Dhu al-Shamalayn

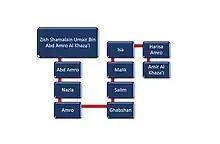
Family Tree and Lineage of Umayr, Kunya Abu Muhammad, title Dhu al-Shamalayn.

He was named Umayr, Kunya Abu Muhammad, title Dhu al-Shamalayn. His lineage was Umayr the son of Abd Amr the son of Nadla the son of Amr the son of Ghabshan the son of Salim the son of Malik the son of Isa the son of Haritha Amr the son of Amir Al Khuza'i.